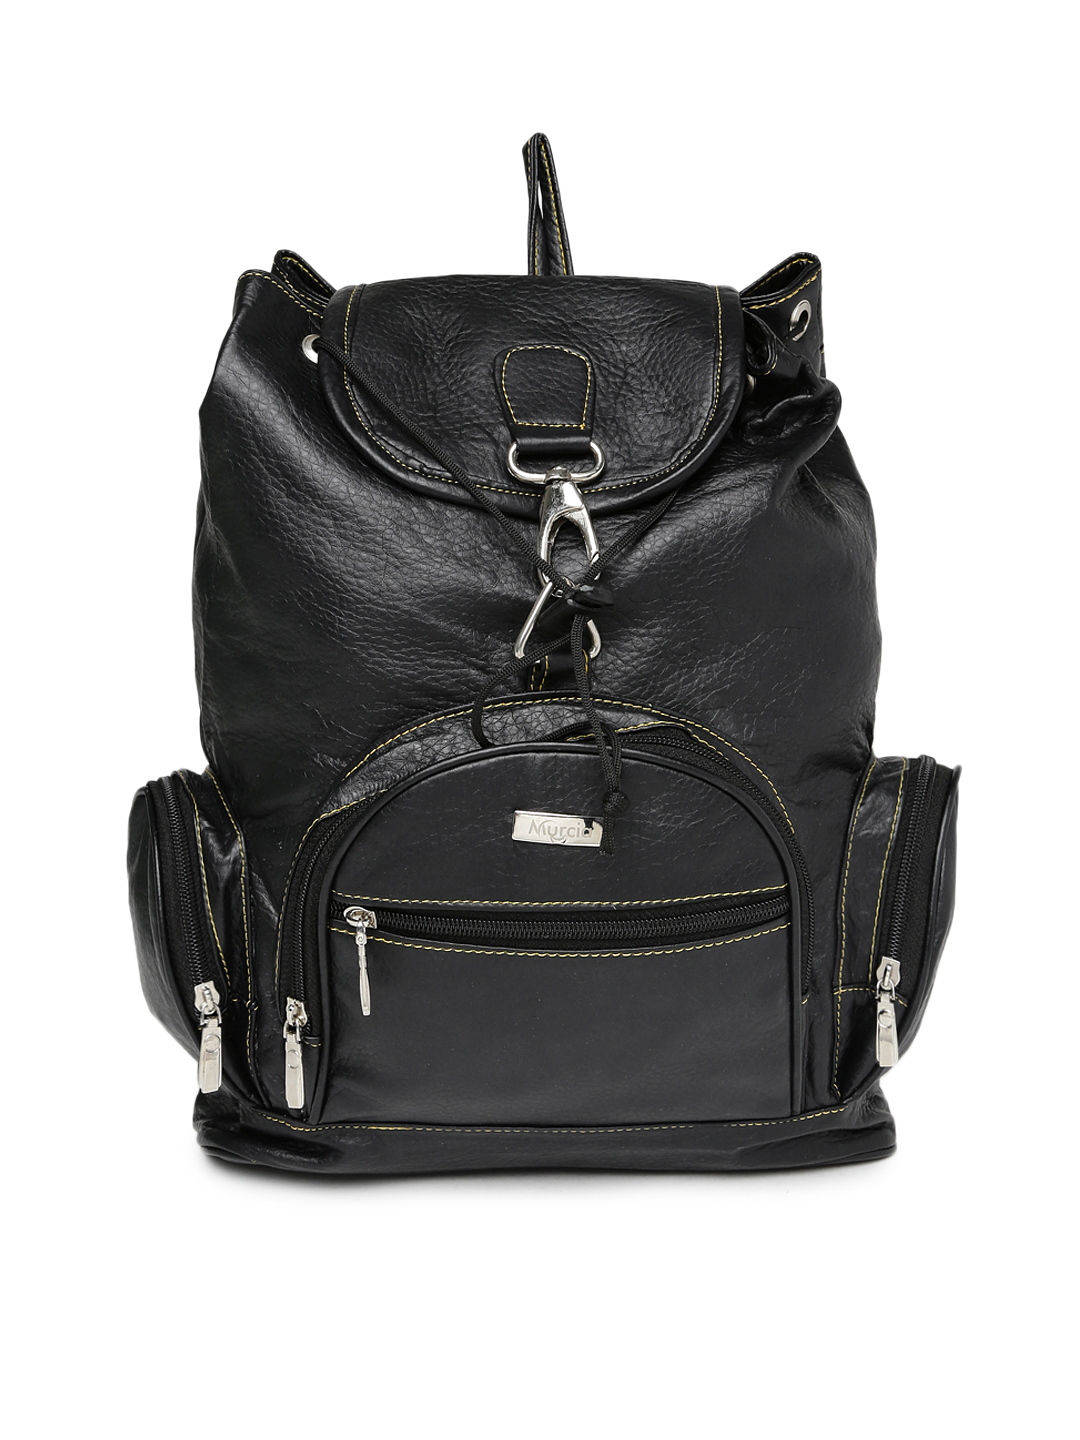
Murcia Women Black Backpack
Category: Free Items / Free Gifts / Backpacks
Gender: Women
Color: Black
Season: Summer 2016
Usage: Casual